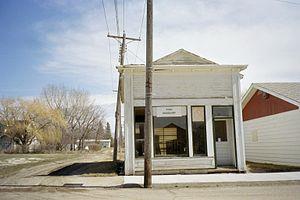
La ville de Sykeston est située dans le comté de Wells, dans l’État du Dakota du Nord, aux États-Unis. Sa population s’élevait à 117 habitants lors du recensement de 2010, estimée à 108 habitants en 2018.